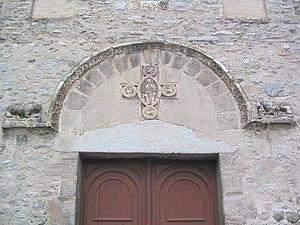
Eglise Santa Creu d'Arles-sur-Tech (Pyrénées-Orientales, 66), inscrite sur la liste des Monuments Historiques de France, depuis le 7 juillet 1997 (PA66000003). This building is indexed in the Base Mérimée, a database of architectural heritage maintained by the French Ministry of Culture,
Cet article recense les monuments historiques des Pyrénées-Orientales, en France.
Arles-sur-Tech est une commune française située dans le département des Pyrénées-Orientales, en région Occitanie.
L'église Sainte-Croix de Quercorb est une église préromane située à Fontanils, ancienne commune rattachée en 1823 à Arles-sur-Tech, dans le département français des Pyrénées-Orientales.
Cet article présente une liste des églises romanes des Pyrénées-Orientales.